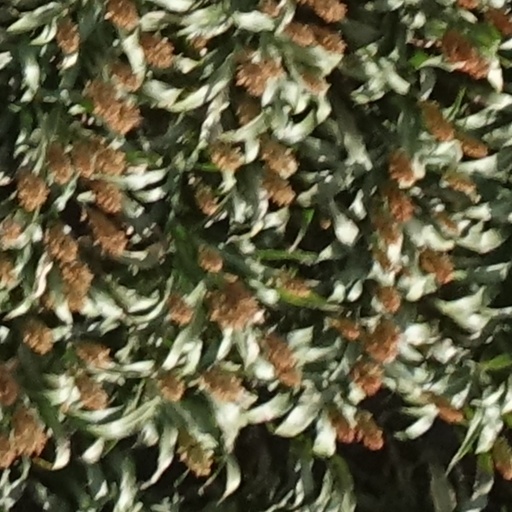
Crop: sorghum